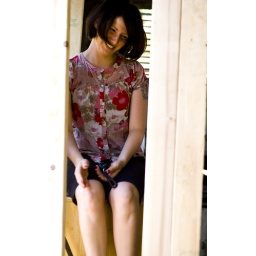
Nicole sits on the toilet seat in the framed up bathroom.